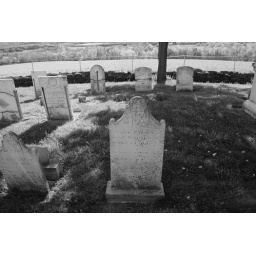
headstones at hoyer hill cemetery in black and white 52508